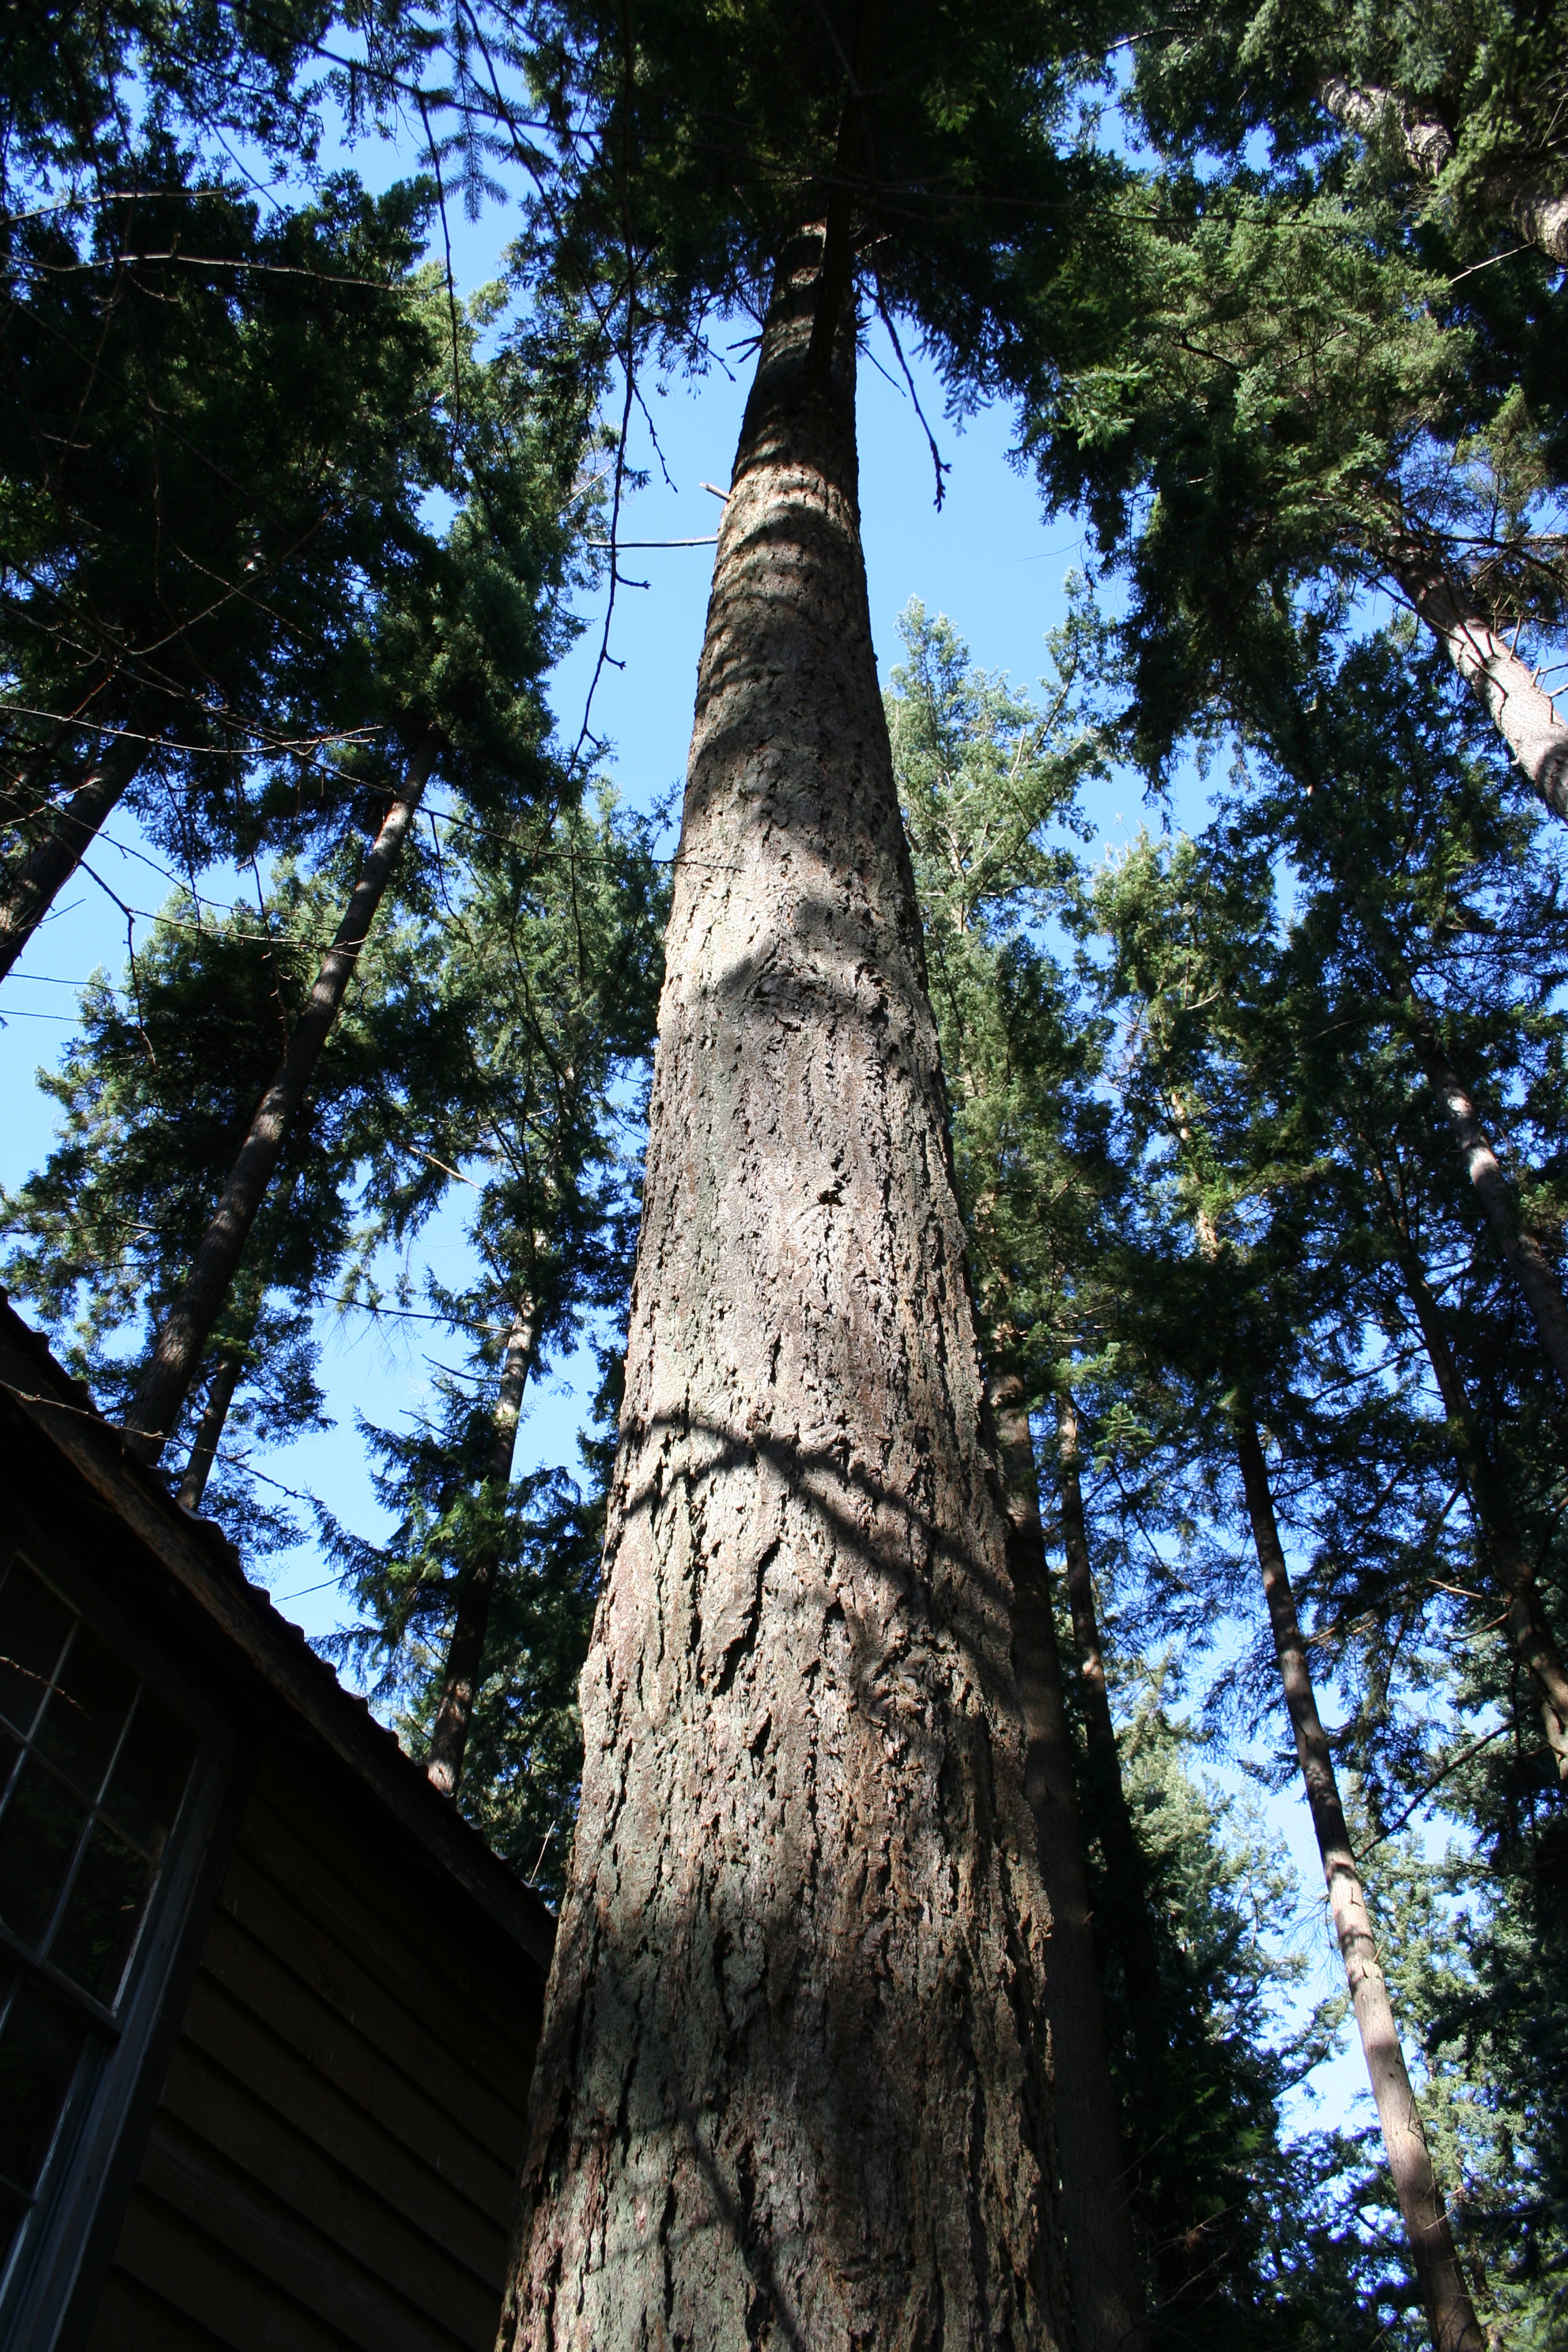
tree, plant, wood, leaf, flower, trunk, tower, autumn, vancouver, canada, woody plant